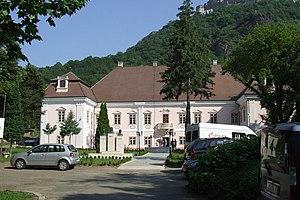
Deva est une ville de Transylvanie au centre-ouest du pays, située au cœur du județ de Hunedoara dont elle est le chef-lieu. Sa population s'élevait à 61 123 habitants en 2011.
Voici une liste des châteaux déclarés monuments historiques par le Ministère de la Culture de Roumanie. Cette liste ne comprend que des châteaux de plaisance, voire des châteaux forts qui, à un certain moment de leur histoire, ont été transformés en châteaux de plaisance. Par conséquent, les châteaux forts, les citadelles, les forteresses, les places fortes, voire les autres ouvrages fortifiés de la Roumanie ne se trouvent pas ci-dessous, mais dans la liste de forts, fortifications, citadelles et places fortes en Roumanie.